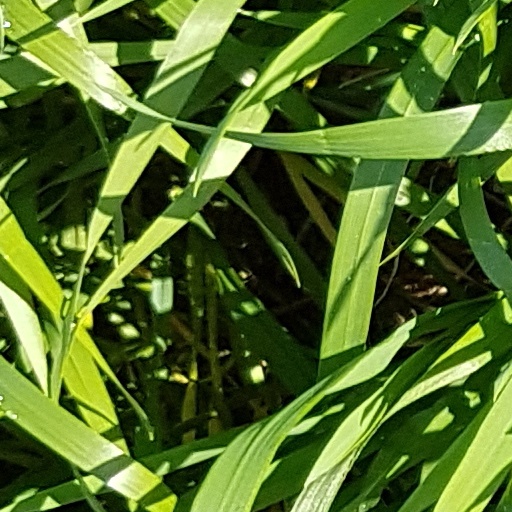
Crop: wheat